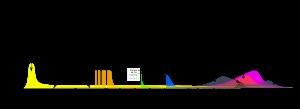
Un sacrement est, dans la théologie de l'Église catholique, un acte pour que Dieu agisse de manière invisible par l’intermédiaire de son ministre pour le salut des hommes.